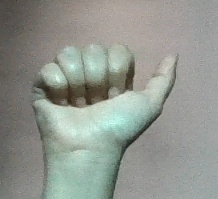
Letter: dhad